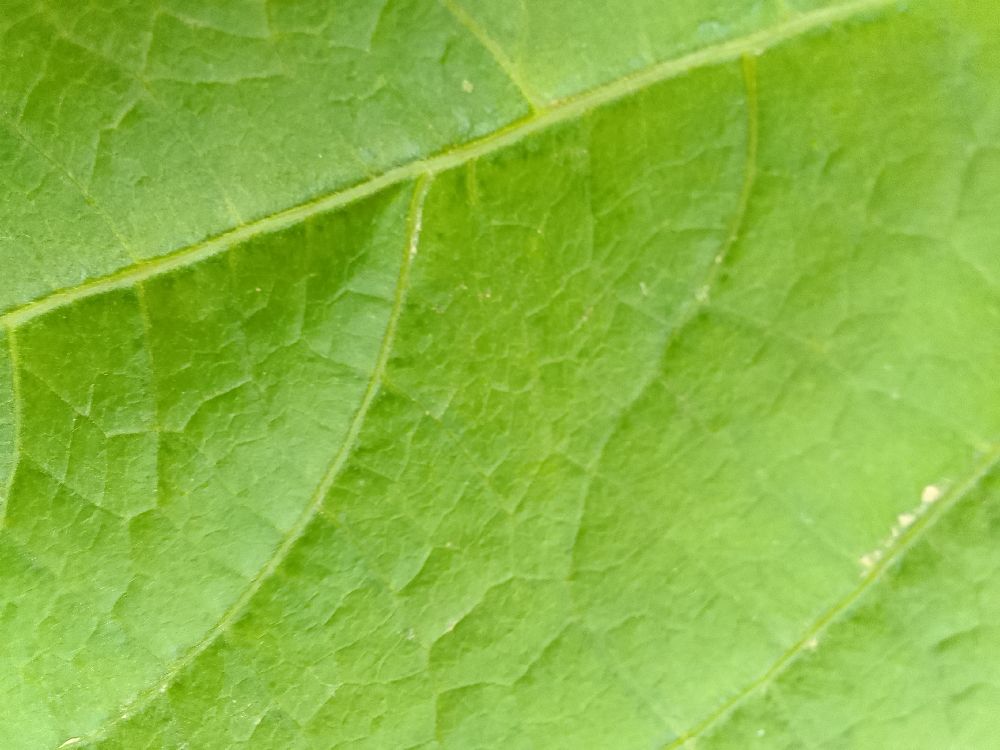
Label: healthy